Slow bee paralysis virus

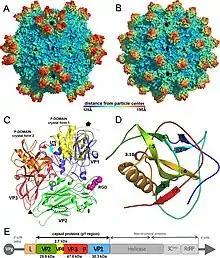
Structure of Slow bee paralysis virus (SBPV) virion and the icosahedral asymmetric unit.

The virus has an "... icosahedral capsid formed from sixty copies of three proteins which are common to picornaviruses." These proteins are 46, 27, and 29 kilodaltons. One of these three proteins (VP3) has a C-terminal globular domain which folds to create a single globular protein P domain. The position of this protruding protein is such that it may easily encounter and interact with the bee host cells. Because of this, it is believed the protruding protein may act as a receptor. This receptor activity has been known to occur in many plant viruses, but has not yet been seen in this order.